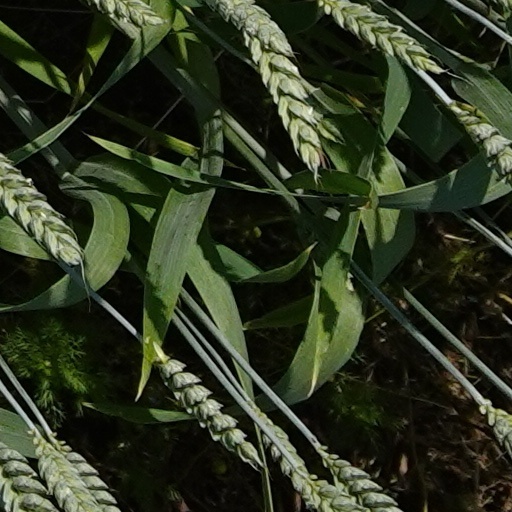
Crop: wheat